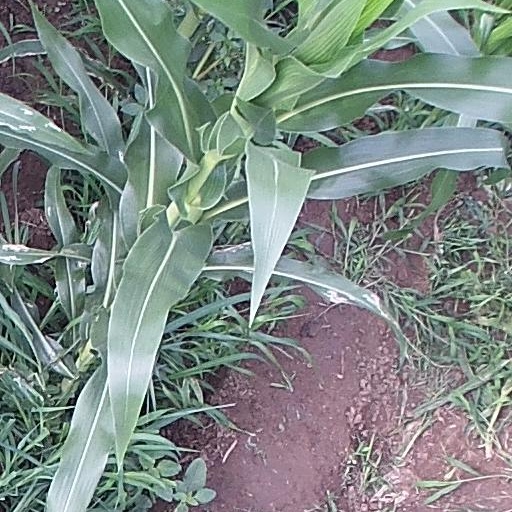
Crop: maize; corn